Pieter Aertsen

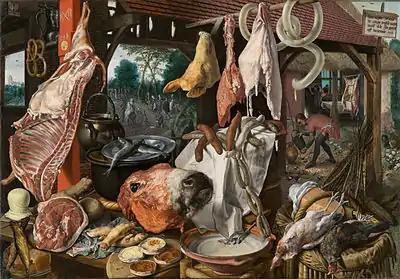
"A Meat Stall with the Holy Family Giving Alms", 1551

Pieter Aertsen (1508, Amsterdam – 2 June 1575, Amsterdam), called "Lange Piet" ("Tall Pete") because of his height, was a Dutch painter in the style of Northern Mannerism. He is credited with the invention of the monumental genre scene, which combines still life and genre painting and often also includes a biblical scene in the background. He was active in his native city Amsterdam but also worked for a long period in Antwerp, then the centre of artistic life in the Netherlands.